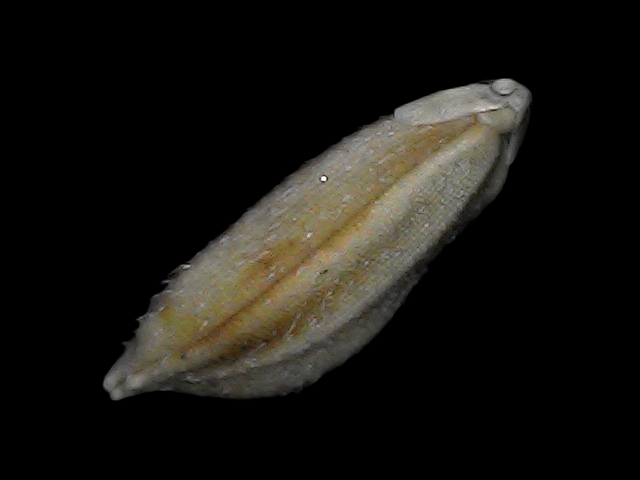
Rice variety: Bd91